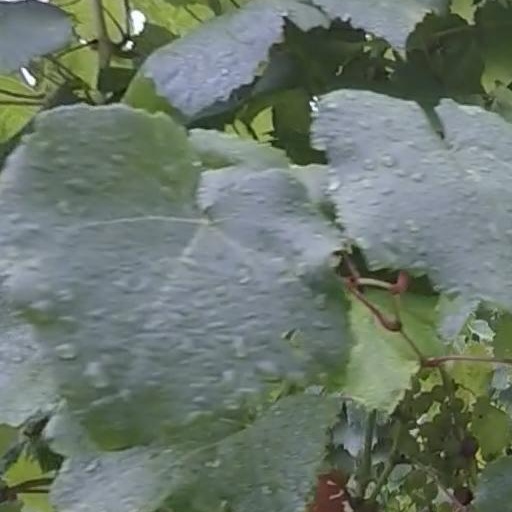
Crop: grape